Broadway Love

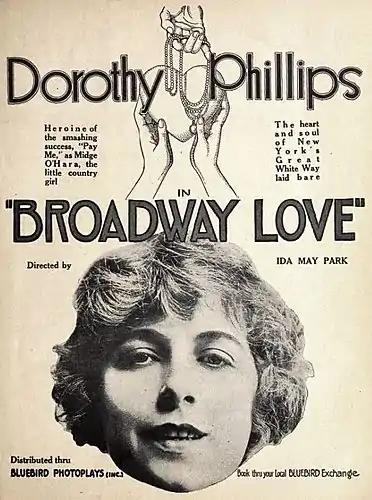
Trade advertisement, 2 February 1918, "The Moving Picture Weekly"

Broadway Love is a 1918 American silent romance film directed by Ida May Park and starring Dorothy Phillips, William Stowell, and Lon Chaney. It was written by Ida May Park, based on the novelette by W. Carey Wonderly.